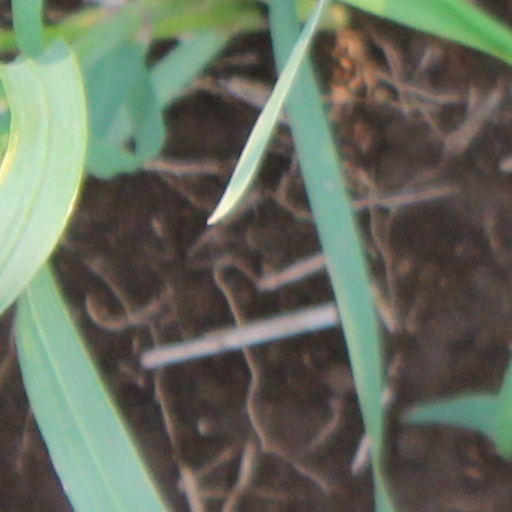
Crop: wheat